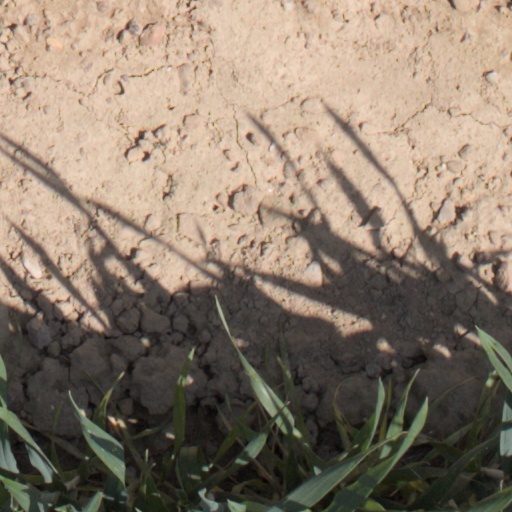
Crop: wheat